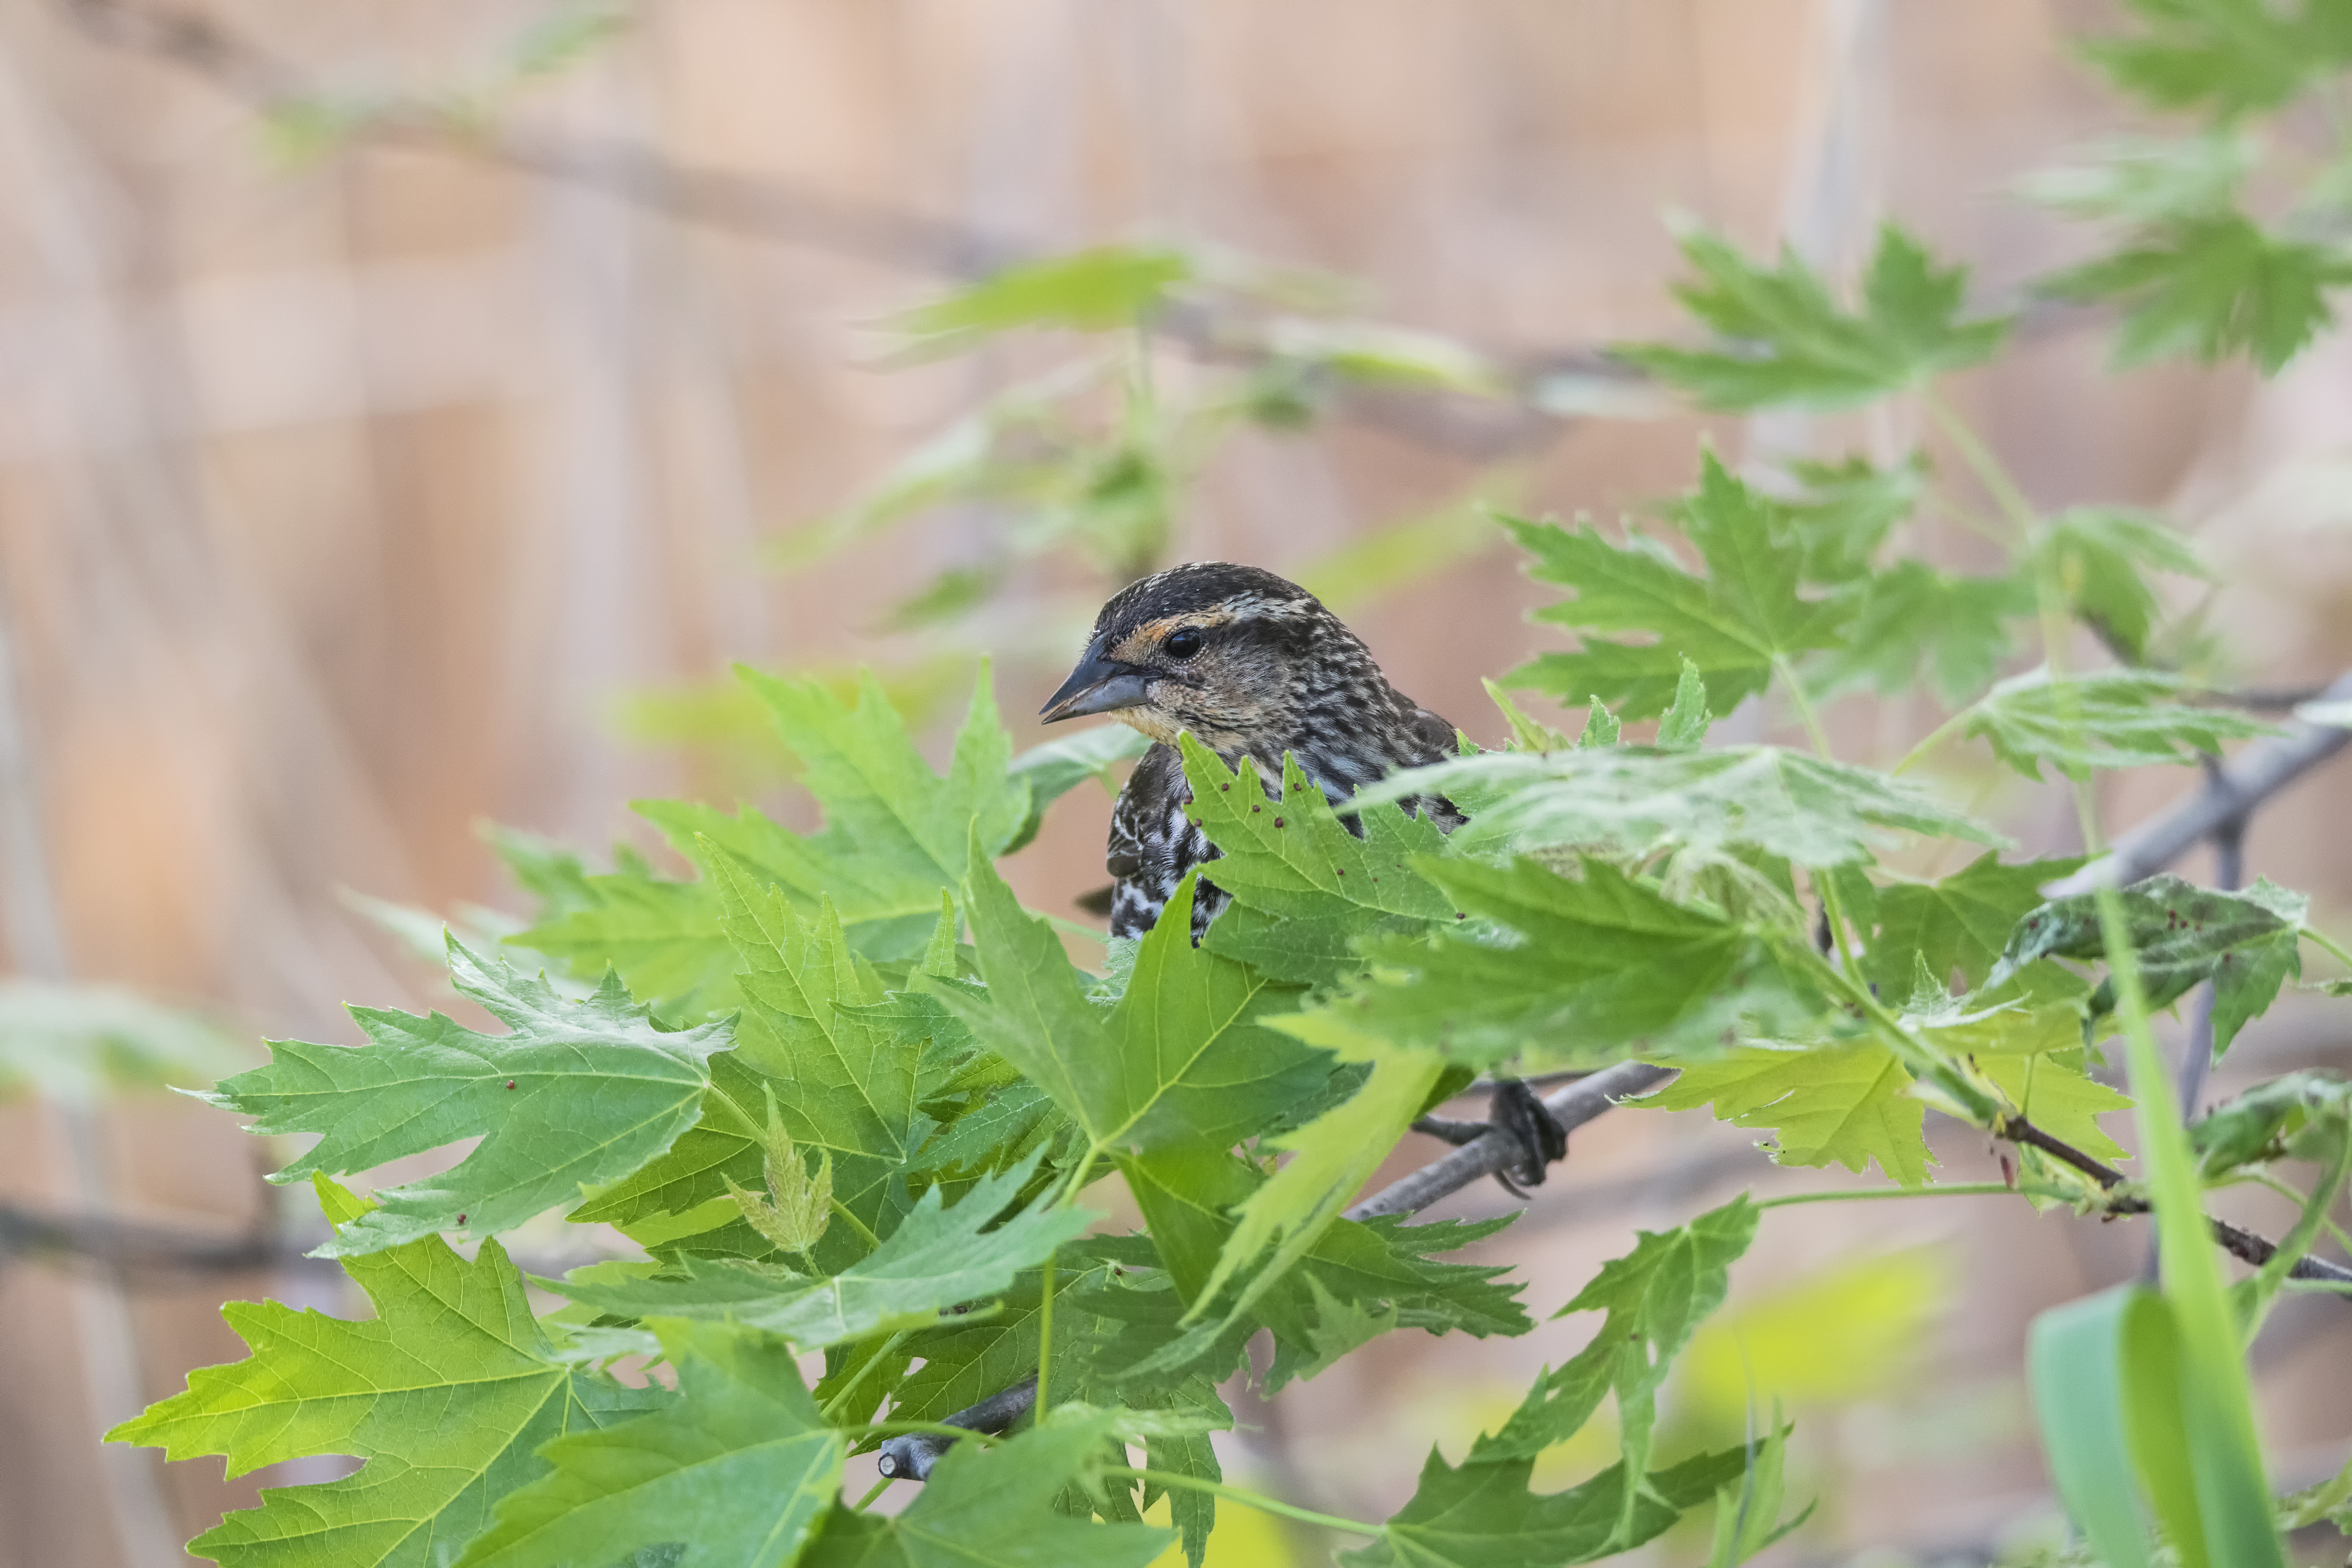
branch, bird, flower, red, hummingbird, winged, fauna, canada, a, quebec, blackbird, sherbrooke, oiseau, carouge, paulettes, perching bird